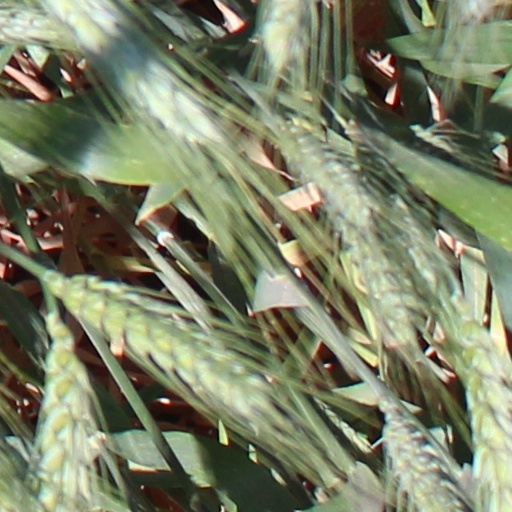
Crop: wheat